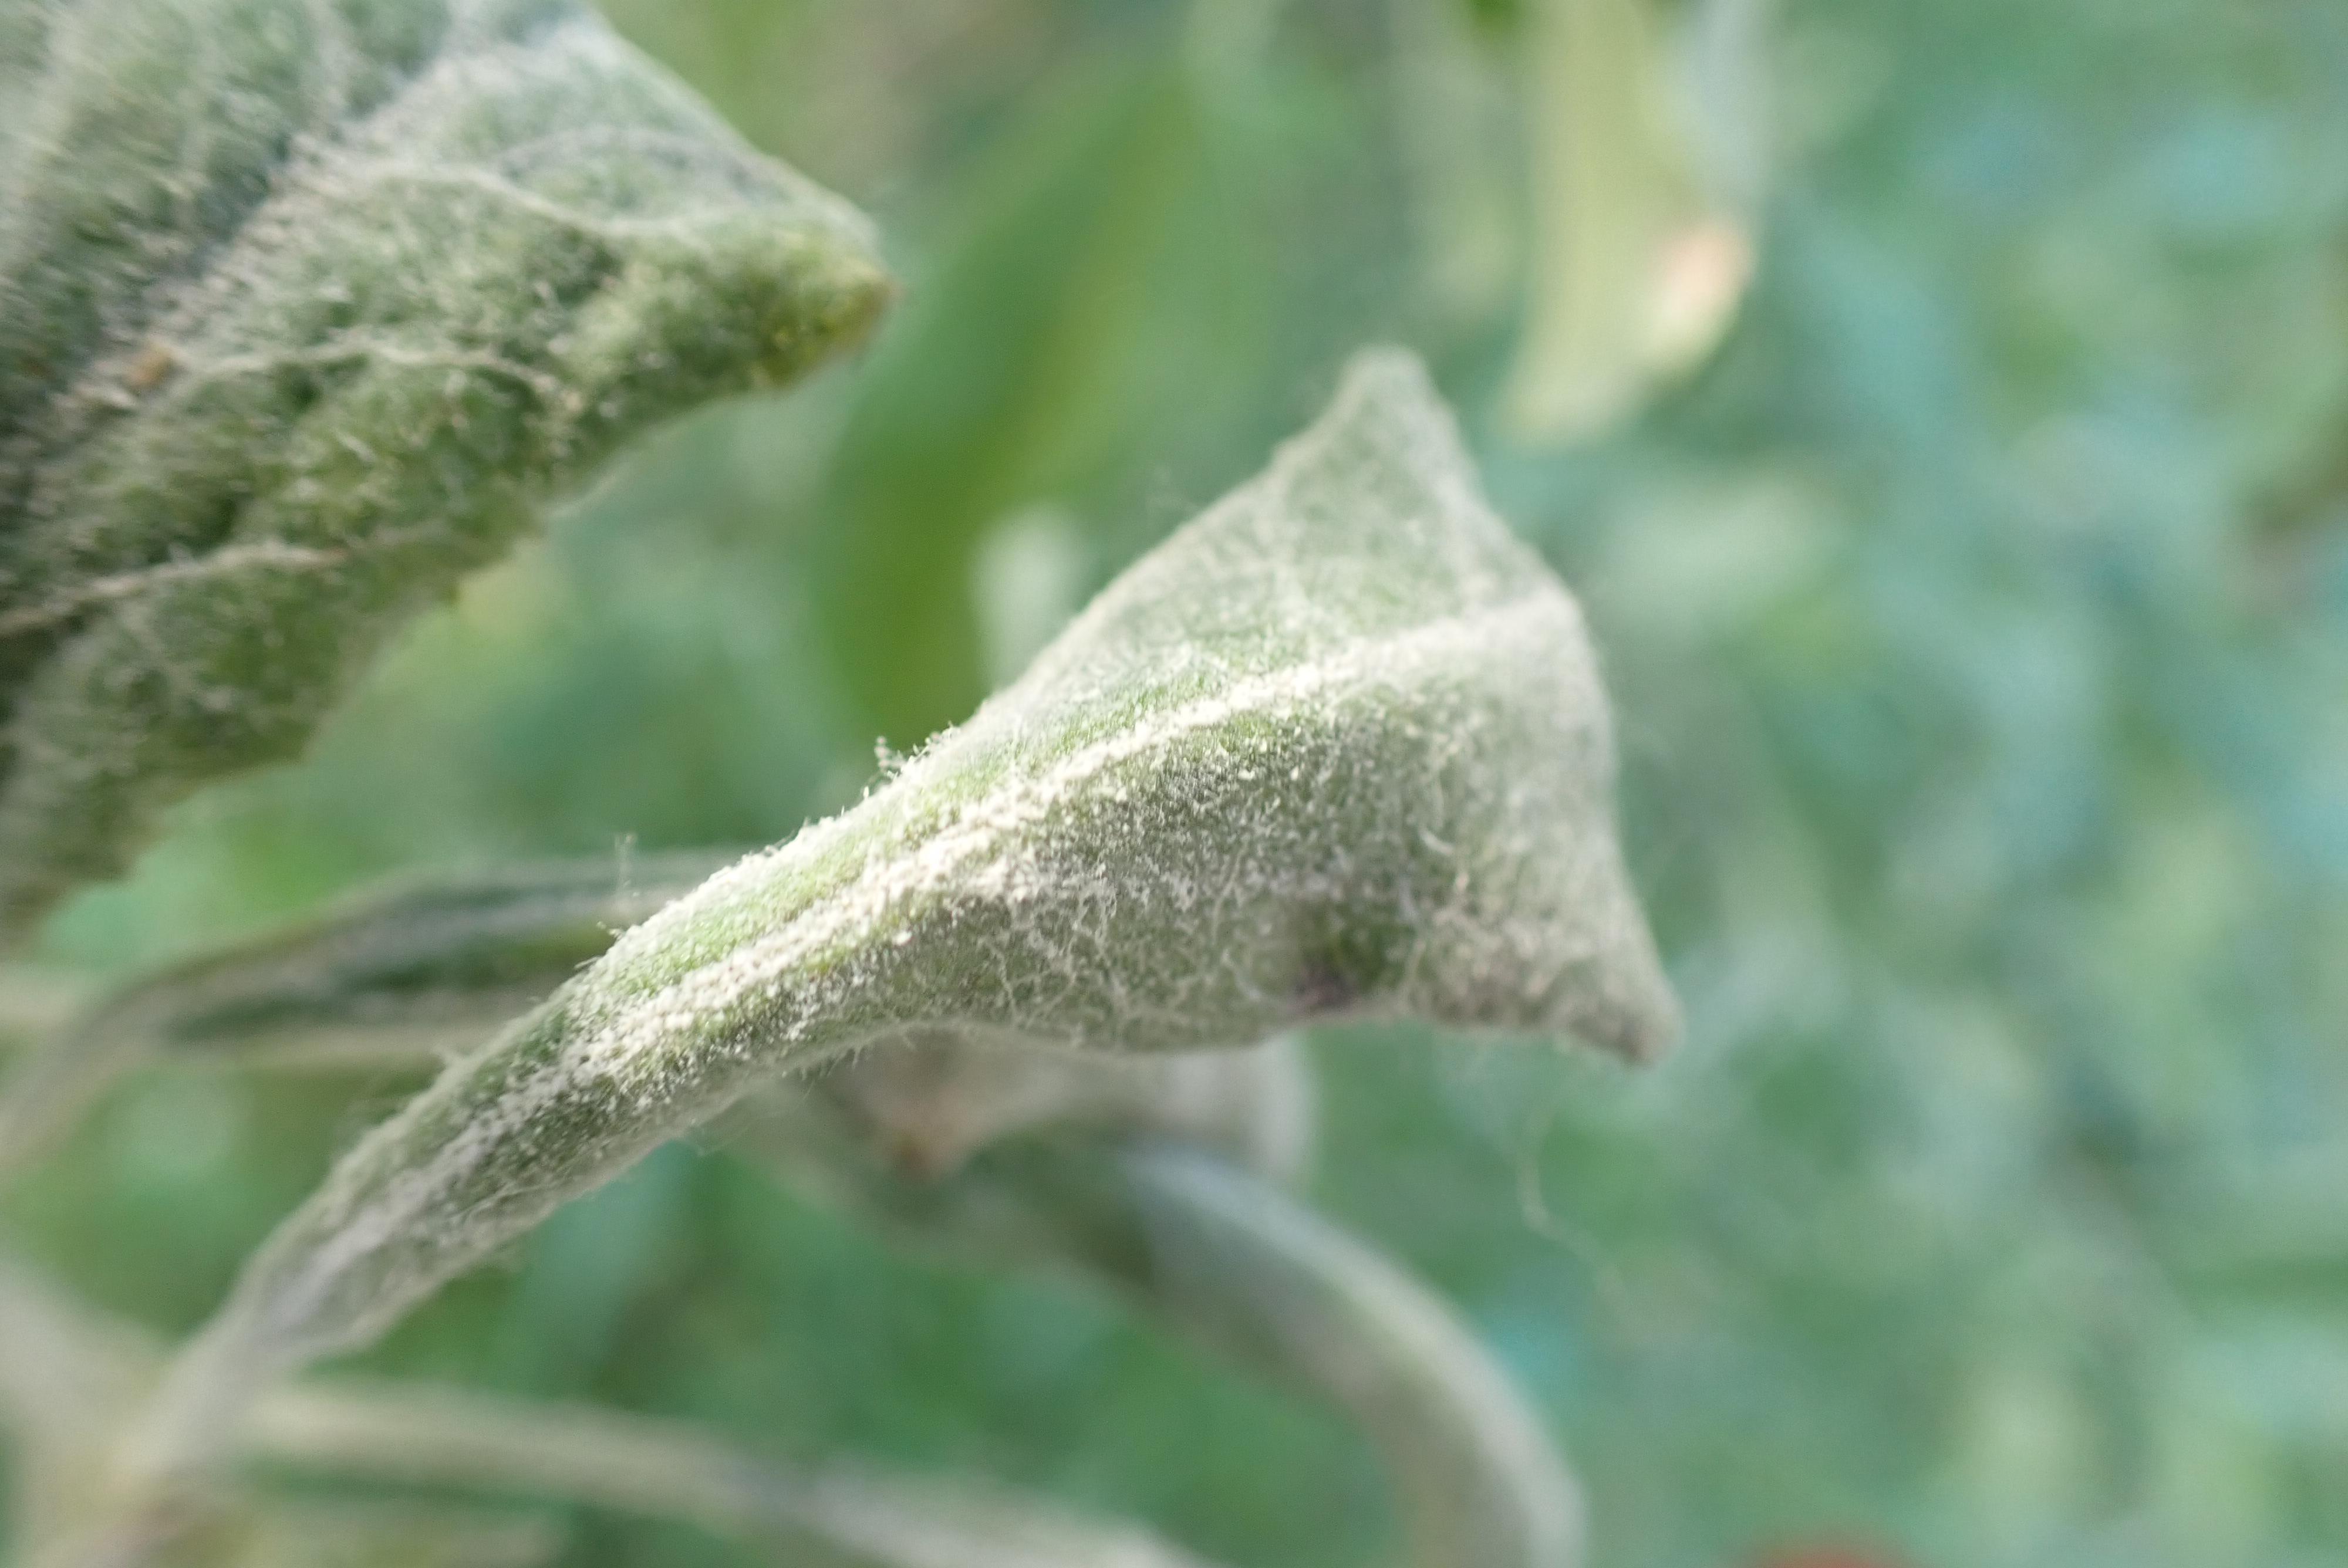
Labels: powdery_mildew